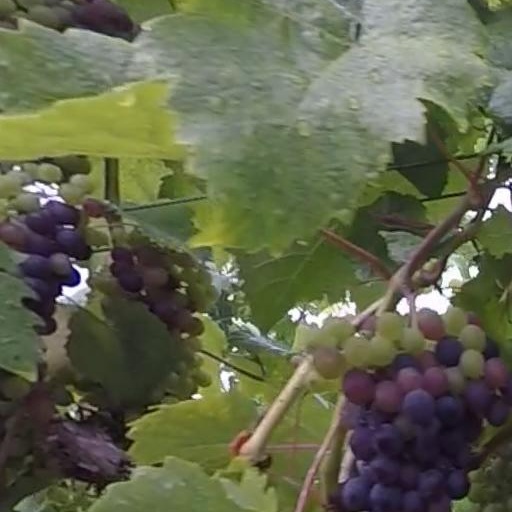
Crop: grape